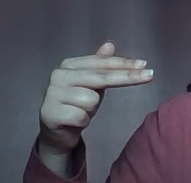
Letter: ghain